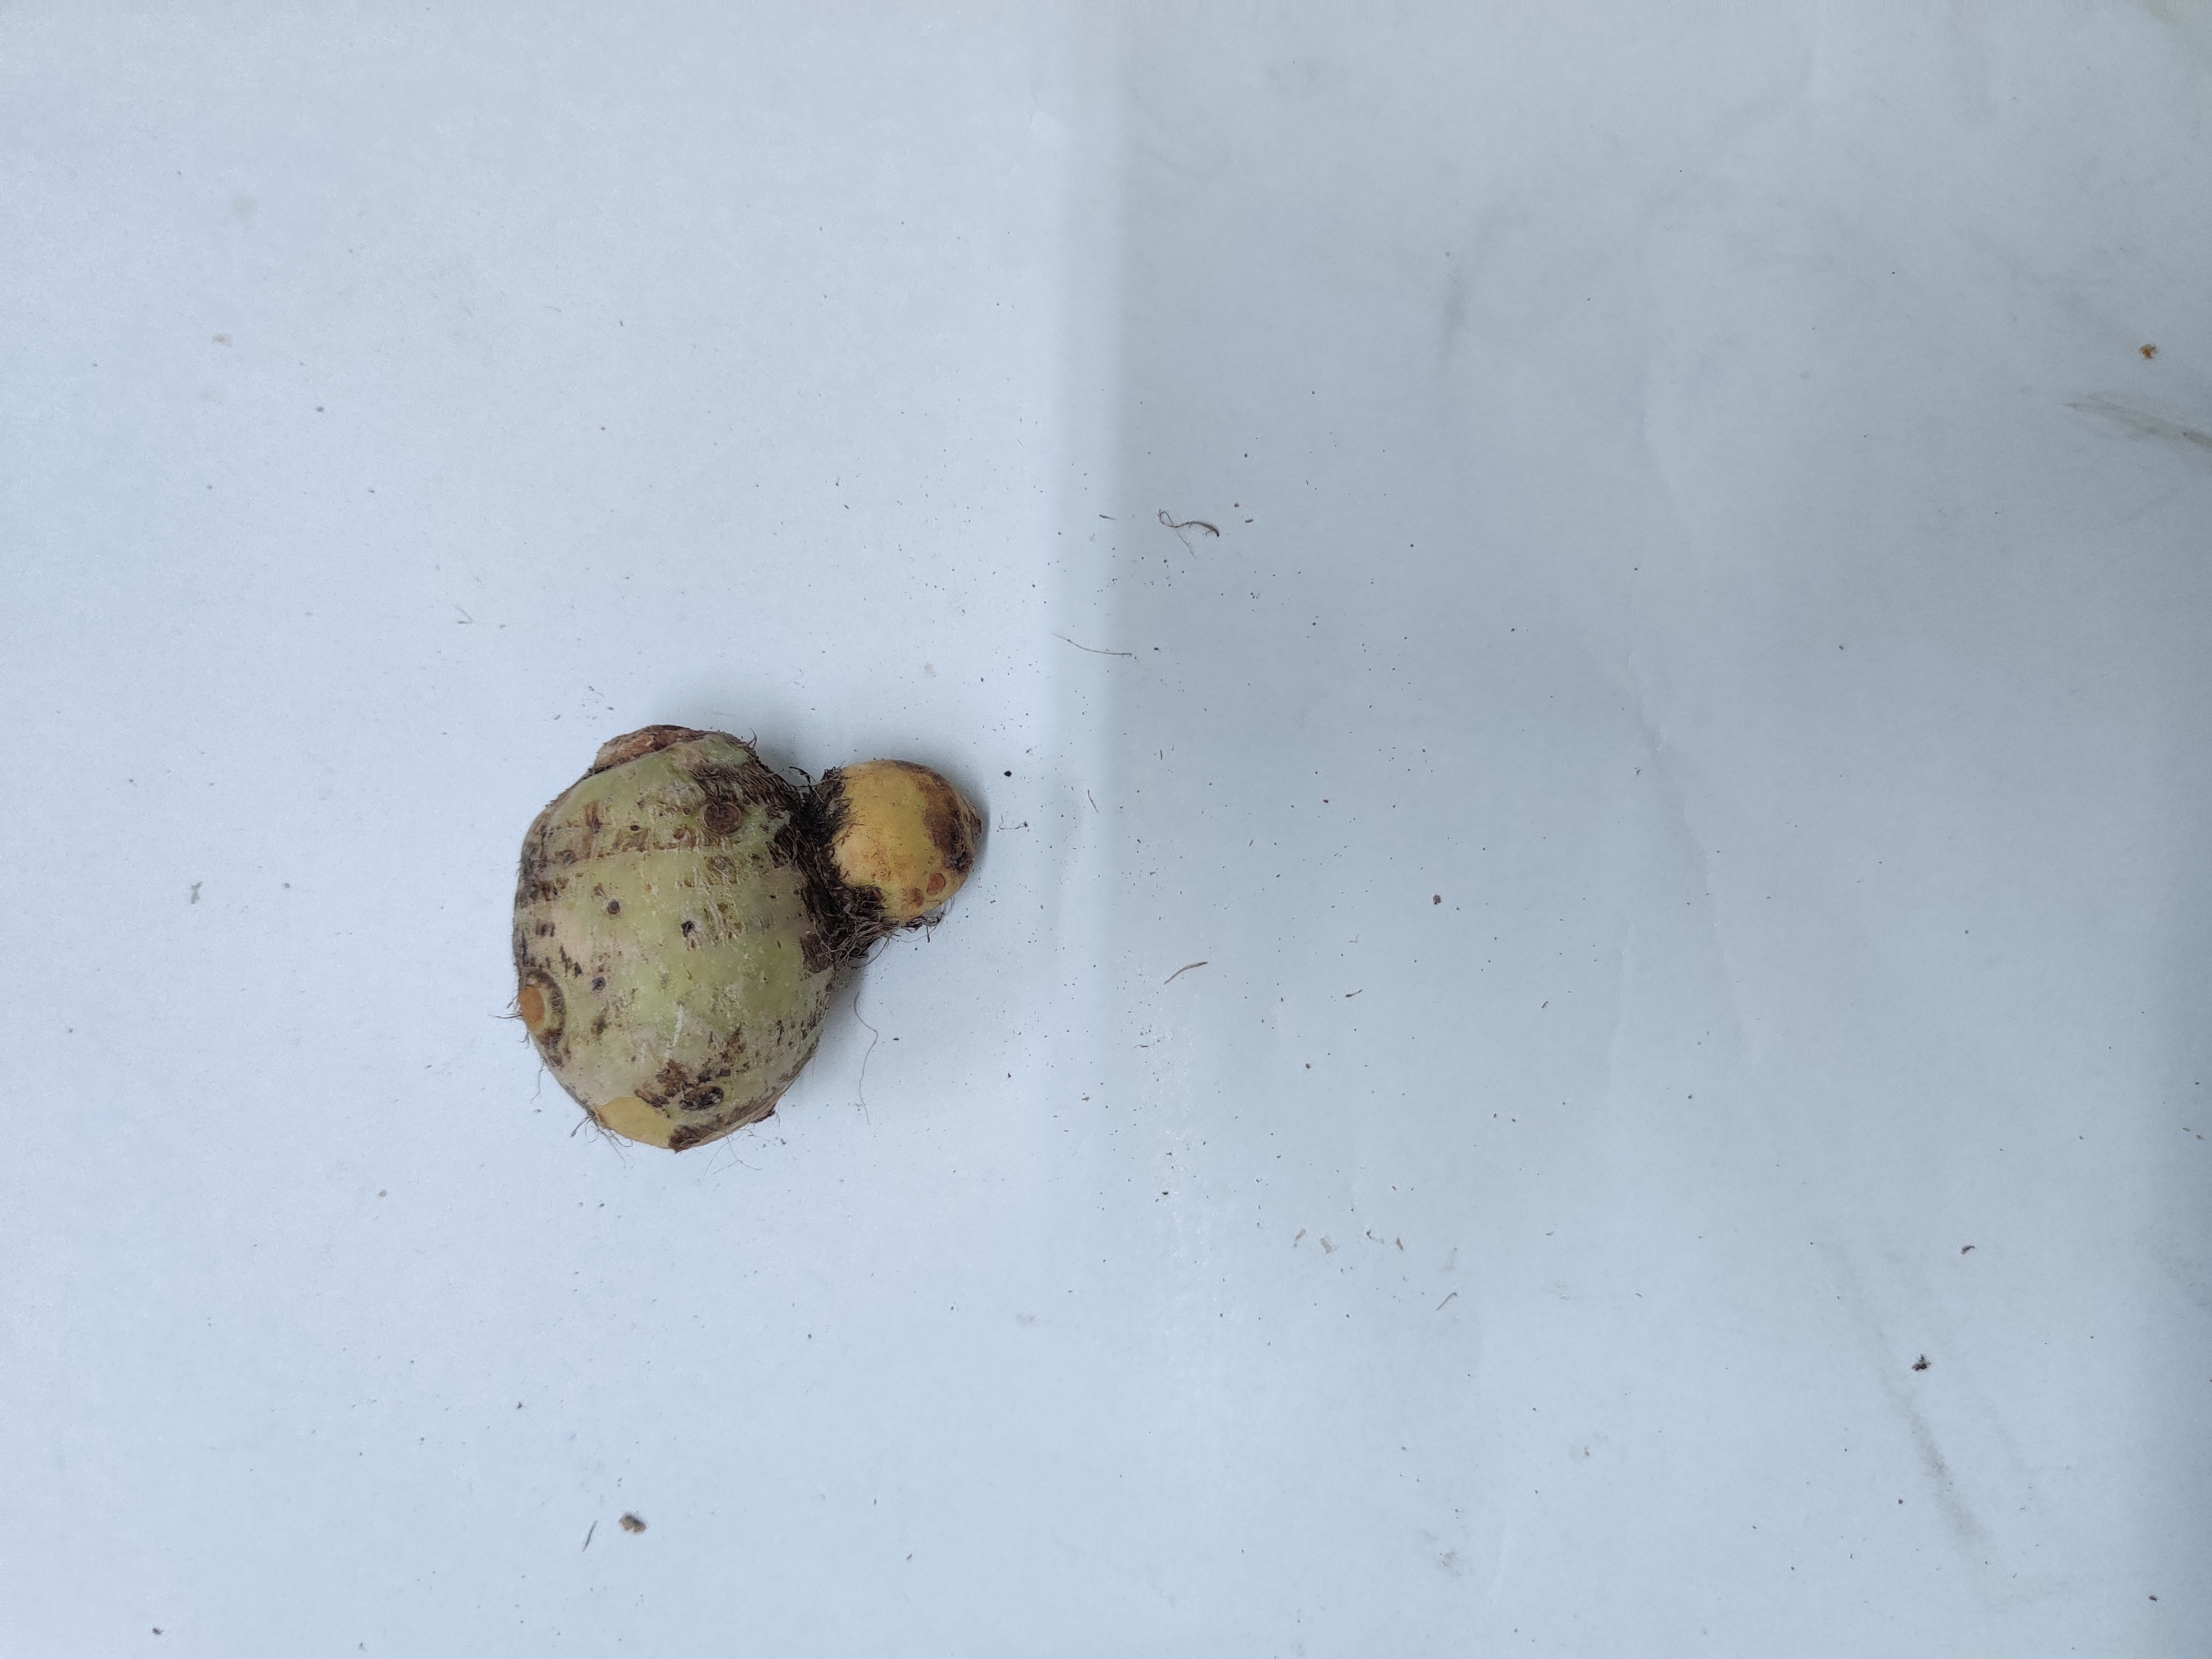
Crop: Taro root
Condition: Damaged